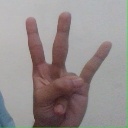
अक्षर: क्ष